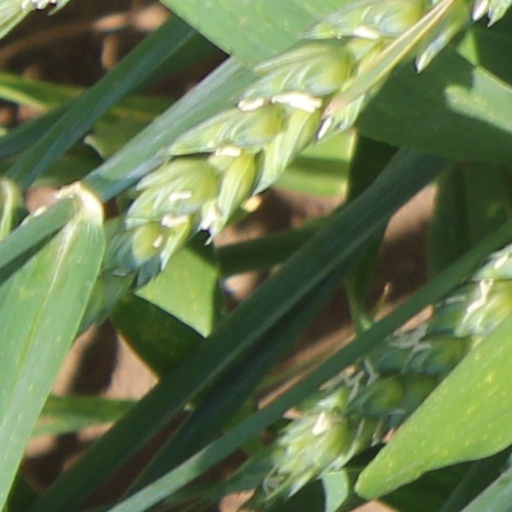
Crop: wheat